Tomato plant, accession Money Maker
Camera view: bottom (45 deg); turntable rotation: 0 degrees
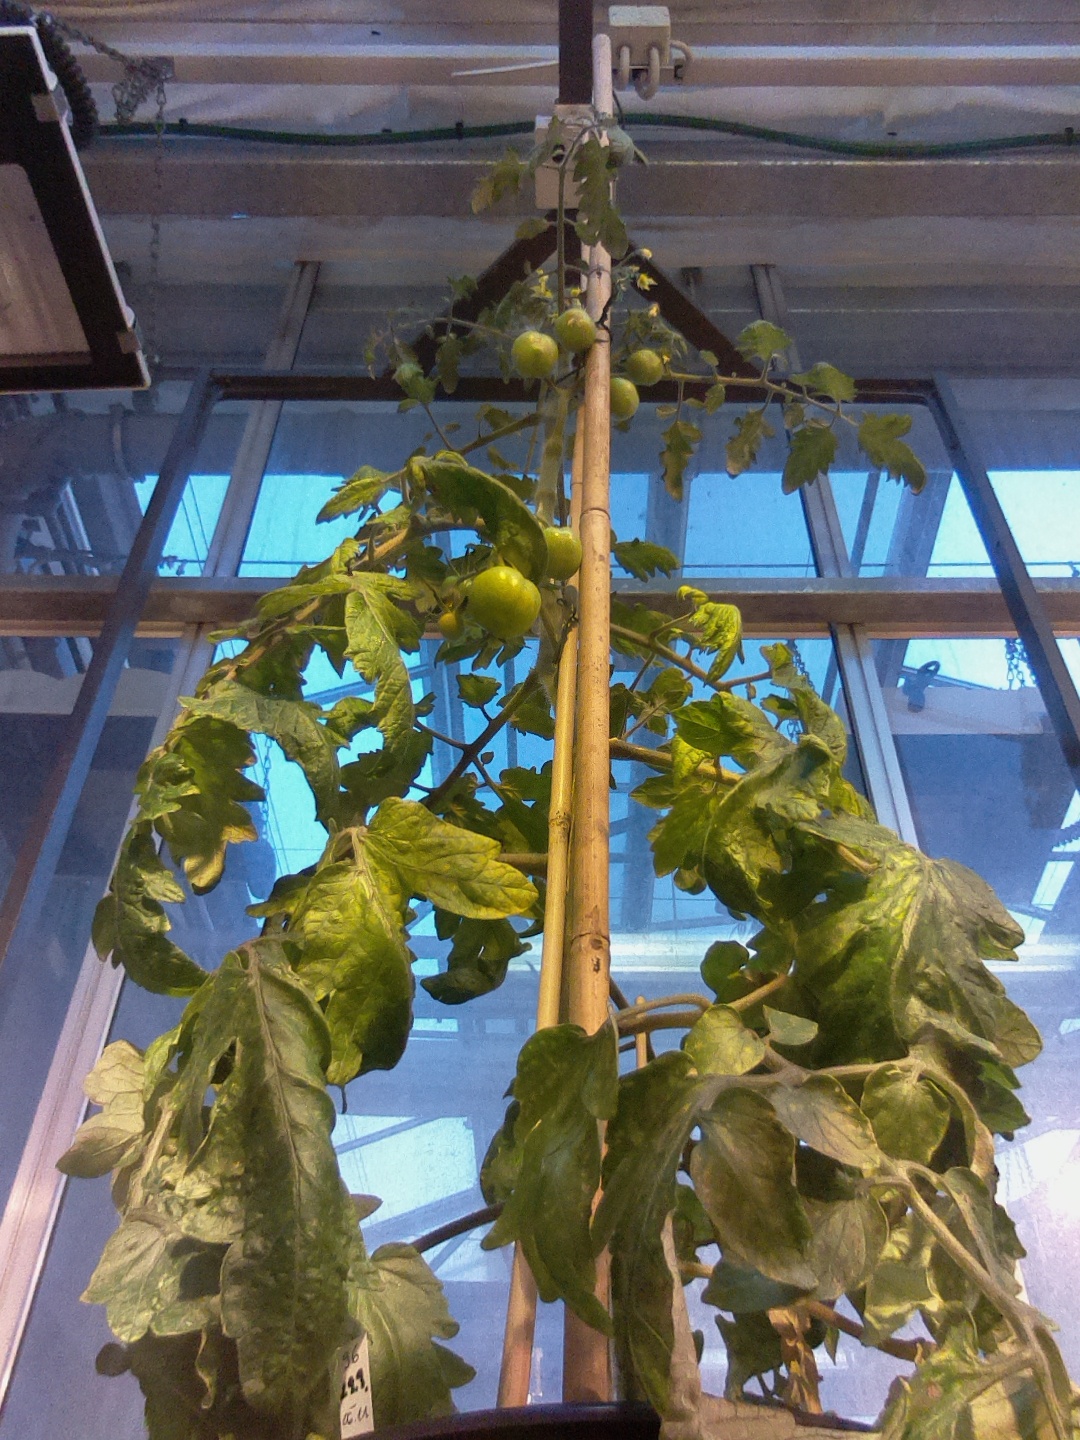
BBCH growth stage 73: 30%-40% of final fruit size